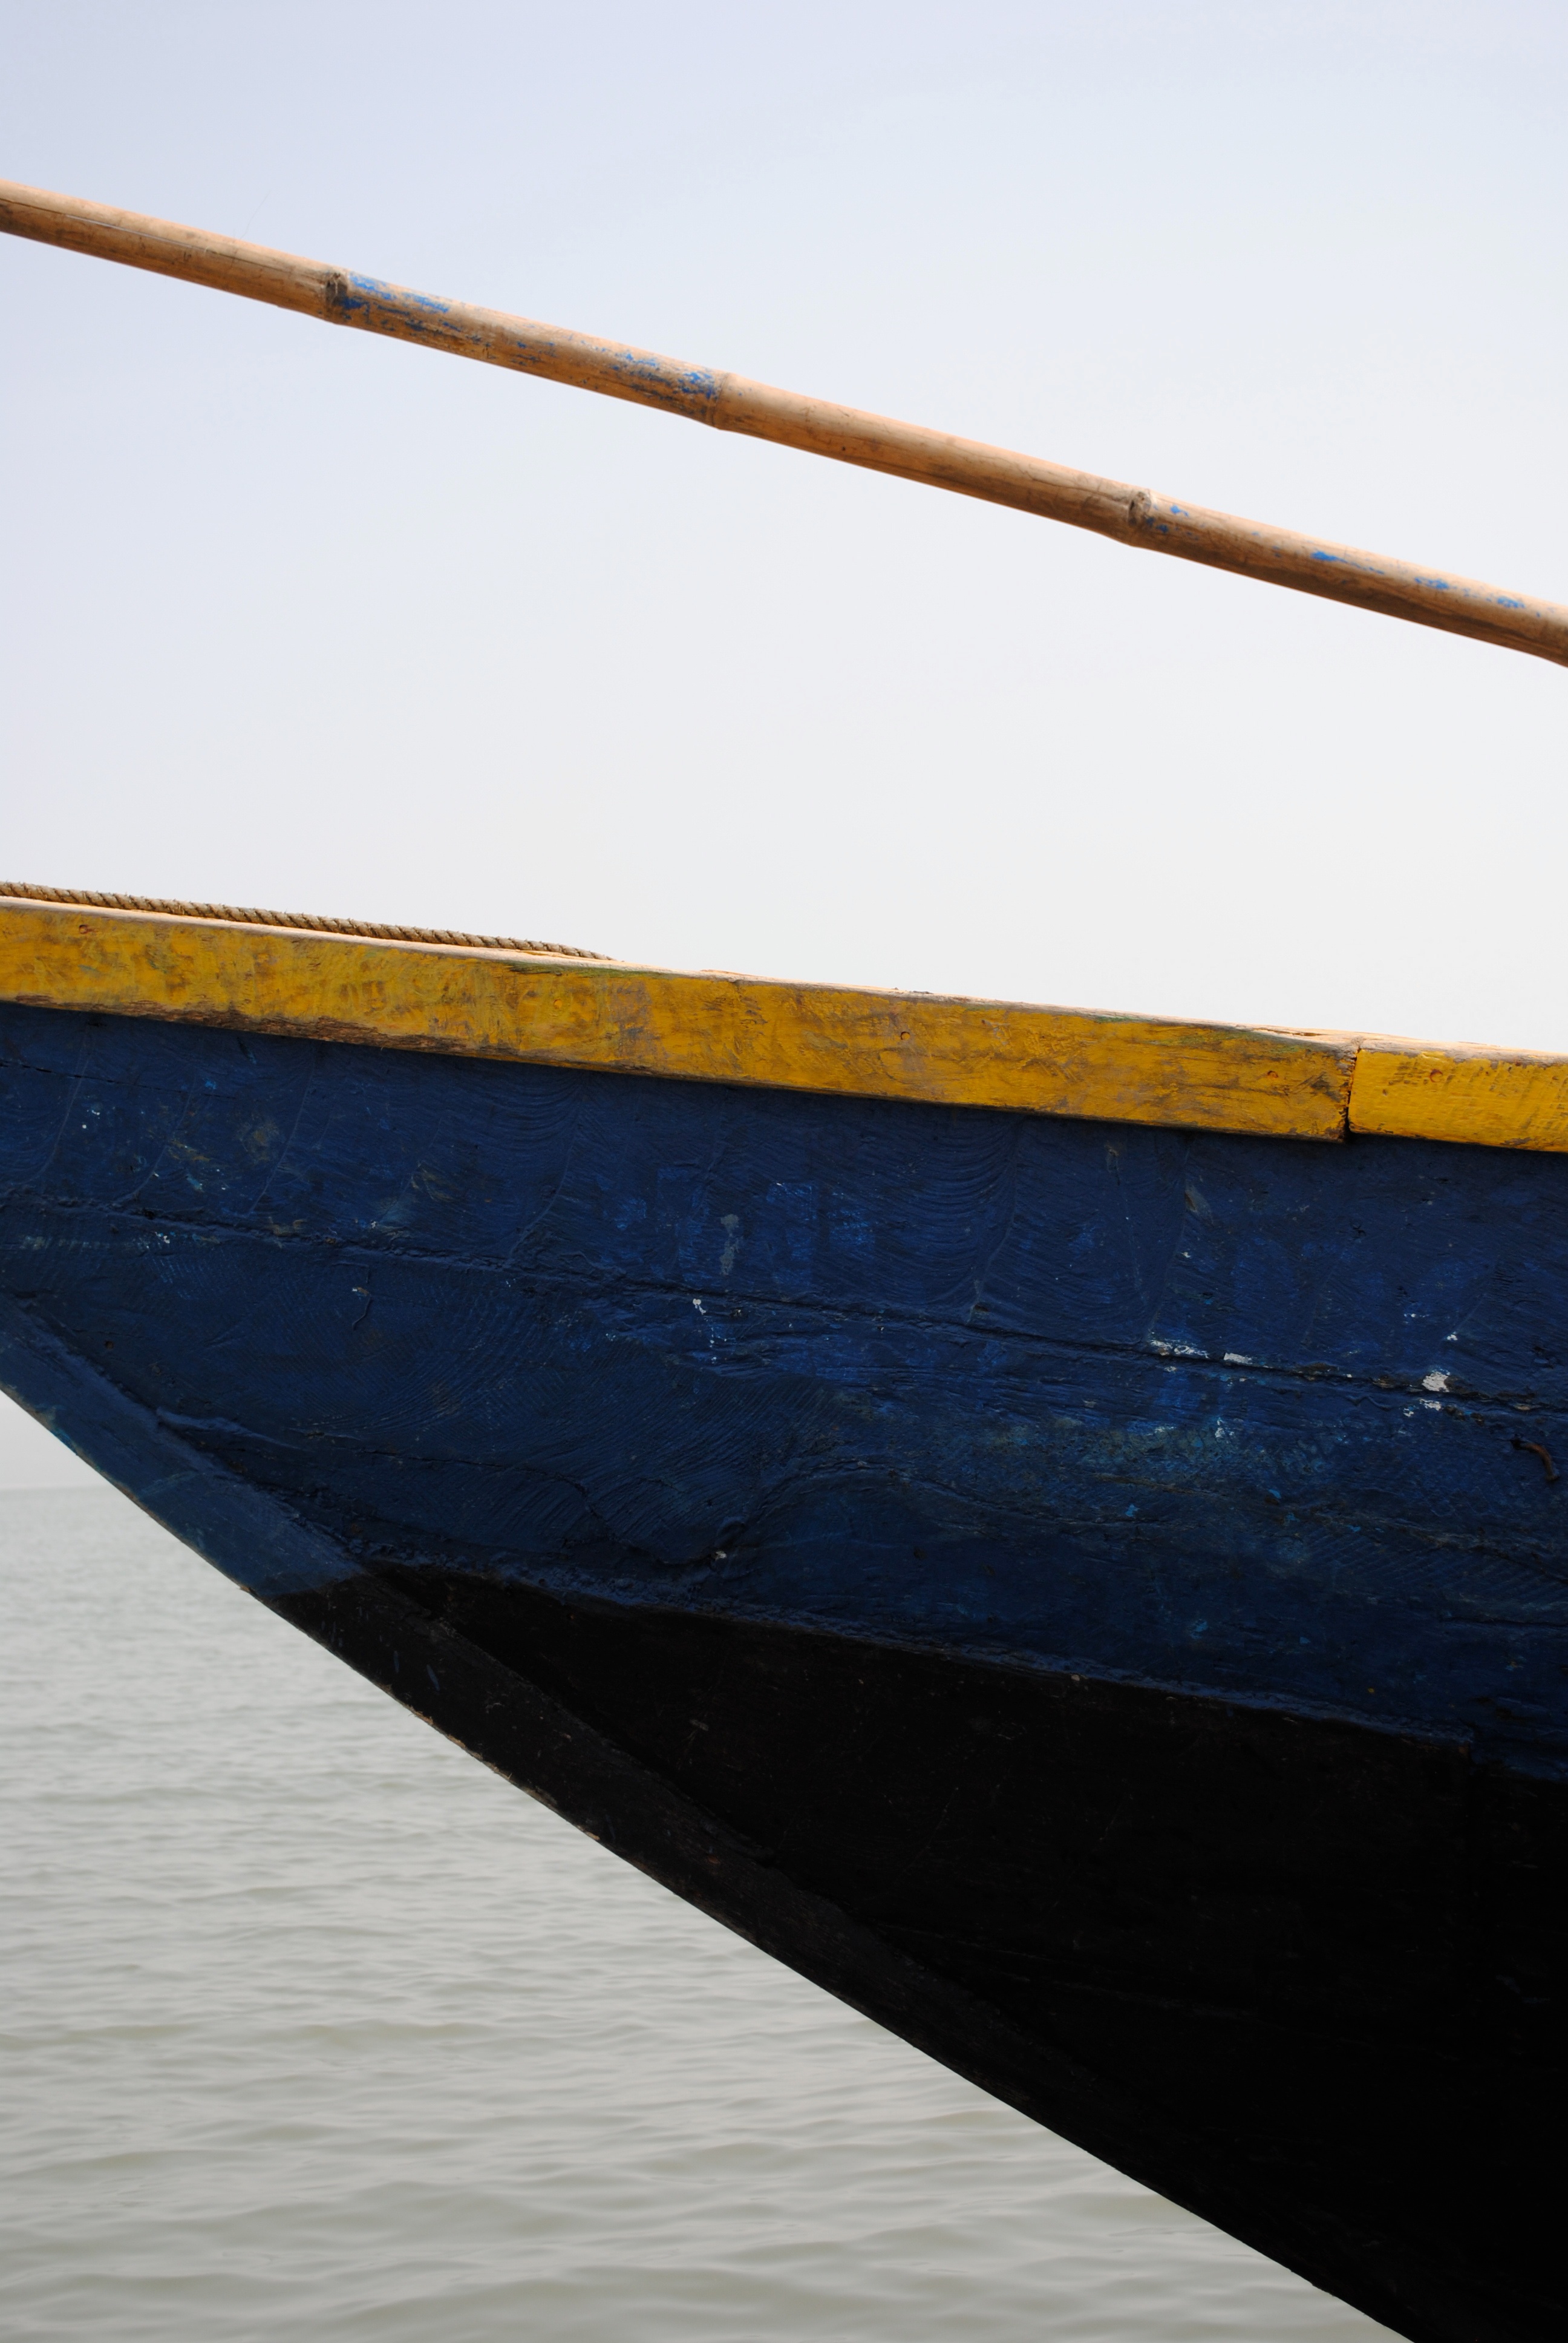
sea, water, sky, wood, sunset, boat, bridge, sunlight, morning, wave, line, reflection, vehicle, color, blue, shape